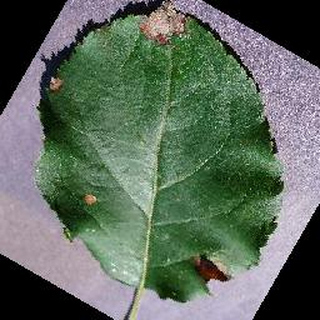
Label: apple_black_rot